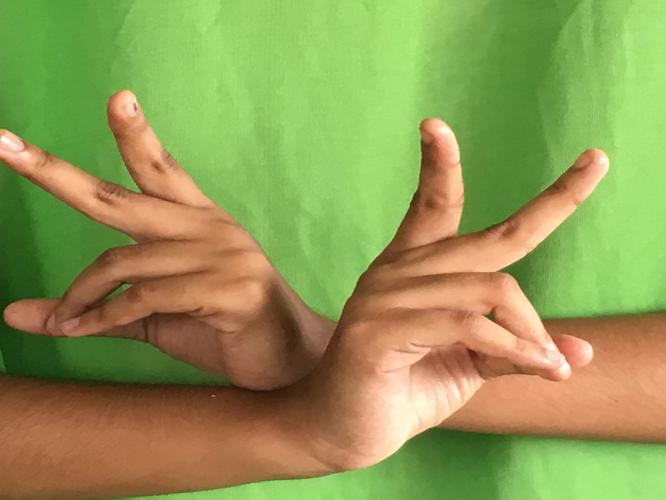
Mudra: Kartariswastika
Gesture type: double_hand